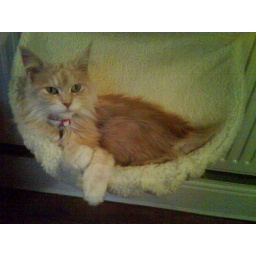
daisy in radiator bed